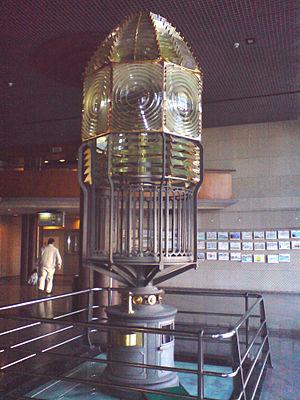
Le phare de Punta Cumplida est un phare situé sur Punta de la Orchilla à 5 km de la commune de Barlovento sur l'île de La Palma, dans les Îles Canaries.